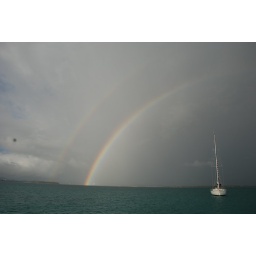
Double rainbow over a boat on the coast of Antigua